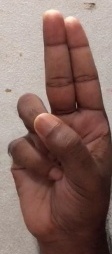
ASL sign: U